Jewish Quarter (Jerusalem)

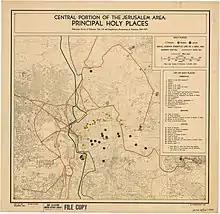
UN Map of Central Jerusalem November 1949

In CE 135, when the Roman Emperor Hadrian built the city of Aelia Capitolina on the ruins of ancient Jerusalem, the Tenth Legion set up their camp on the land that is now the Jewish Quarter. New structures, such as a Roman bathhouse, were built over the Jewish ruins.